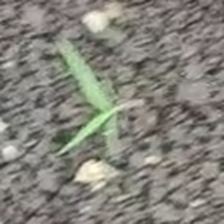
Weed species: Digitaria_SP_(Digitaria Sanguinalis )